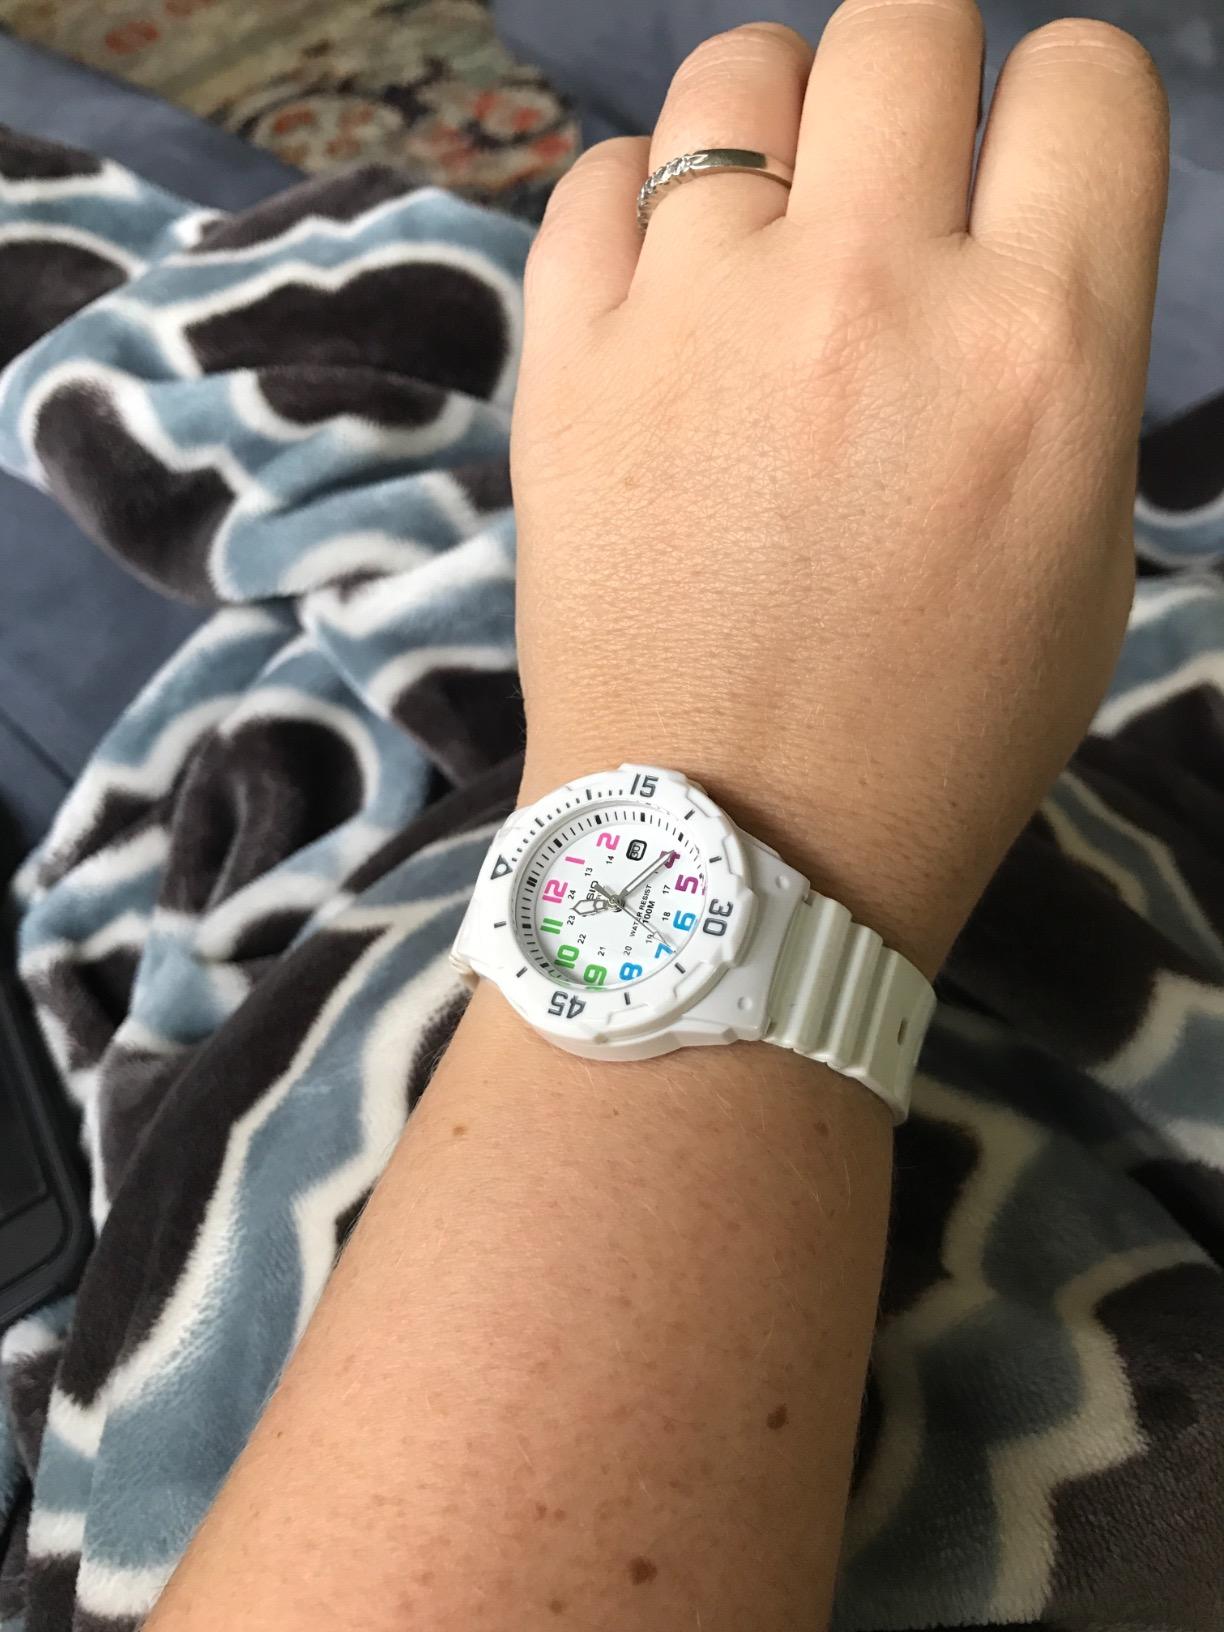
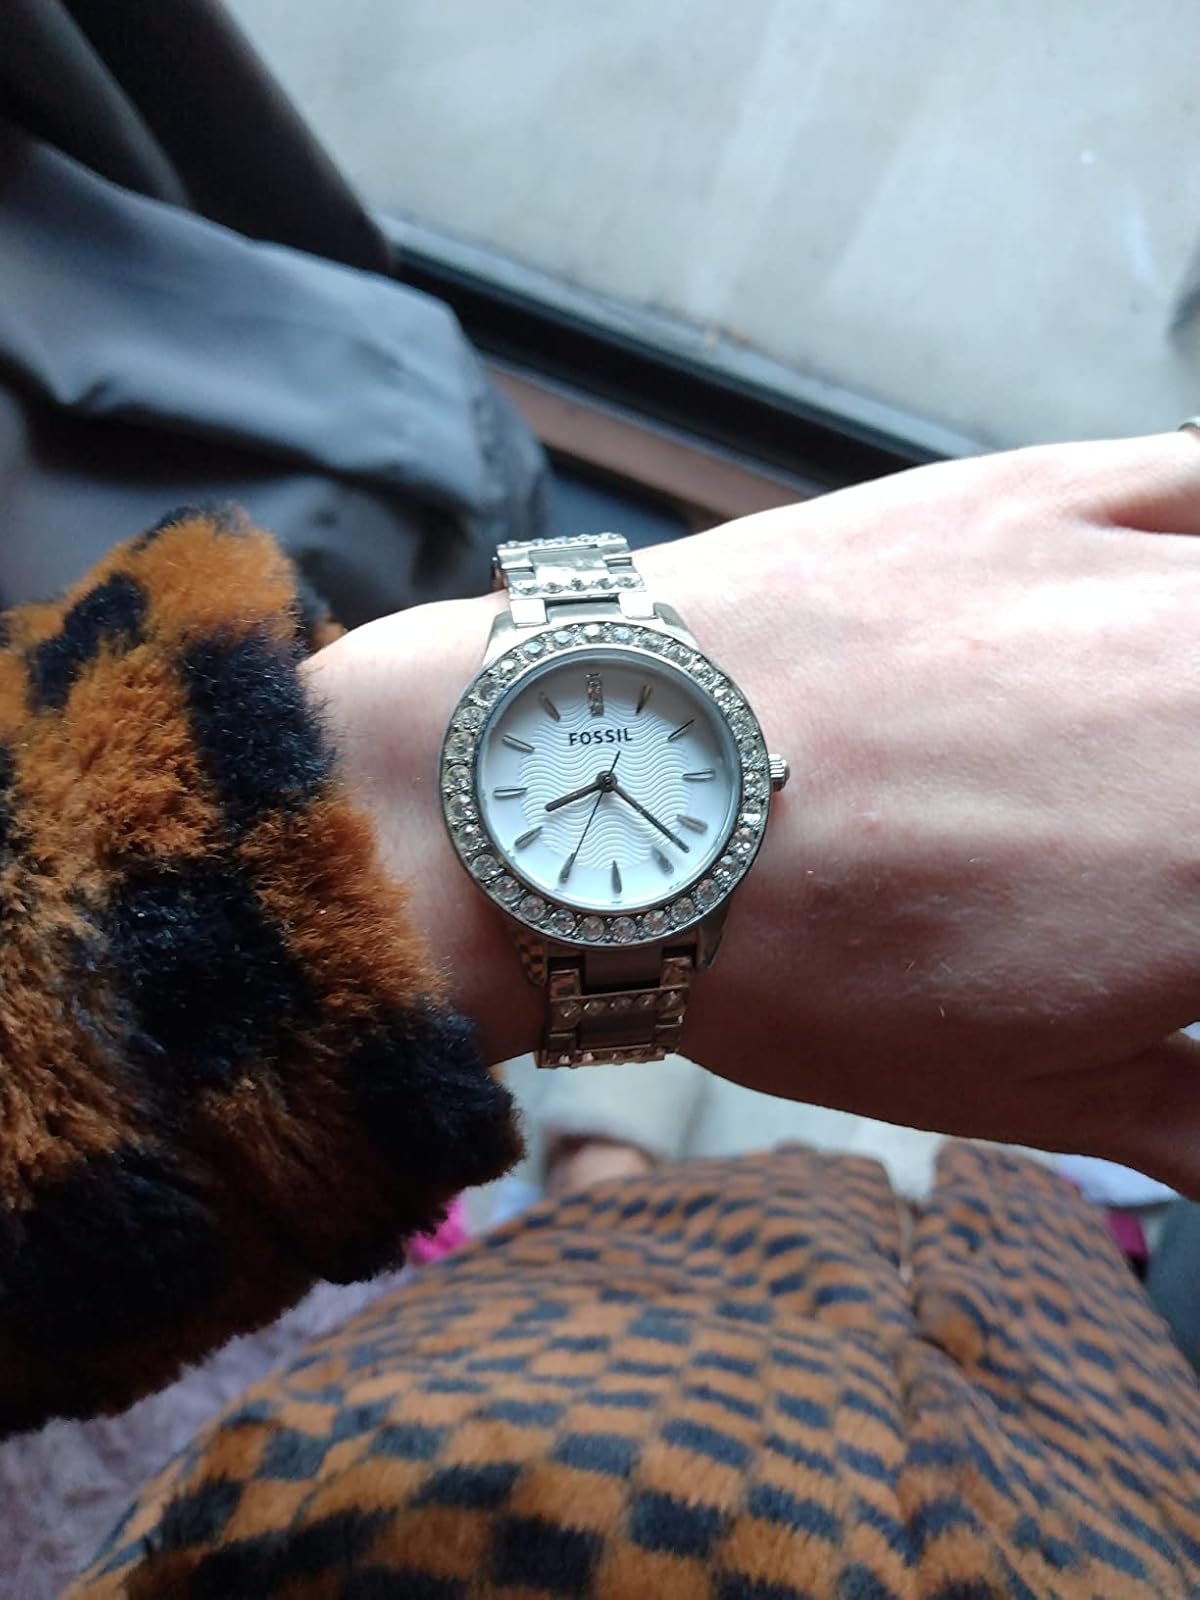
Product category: accessories_watch
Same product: no